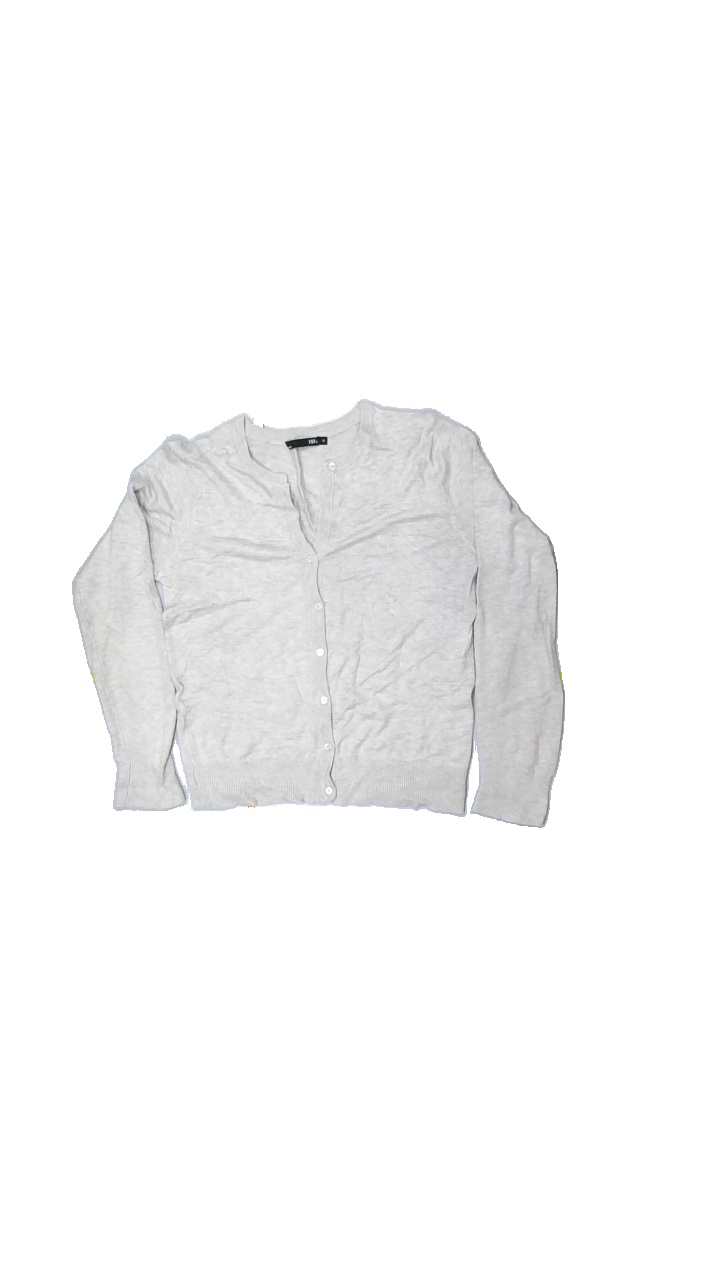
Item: Cardigan (Ladies)
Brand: Lager 157
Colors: Beige
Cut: None
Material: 100% viskos
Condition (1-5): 3
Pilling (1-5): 3
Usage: Export
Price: <50